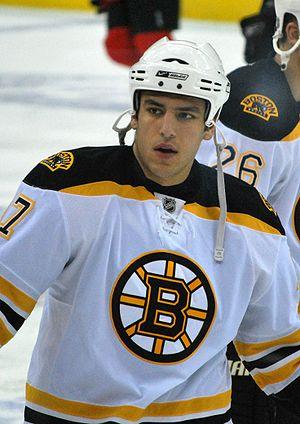
Milan Lucic est un joueur professionnel canadien de hockey sur glace. Il est le neveu du joueur de hockey professionnel, Dan Kesa.